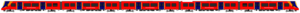
South Western Railway est une société d'exploitation ferroviaire britannique, appartenant à FirstGroup et MTR Corporation, qui exploite la franchise South Western. Elle exploite des services de banlieue depuis son terminus du centre de Londres à London Waterloo jusqu'au sud-ouest de Londres. SWR fournit des services suburbains et régionaux dans les comtés de Surrey, Hampshire et Dorset, ainsi que des services régionaux dans le Devon, le Somerset, le Berkshire et le Wiltshire. Sa filiale Island Line exploite des services sur l'île de Wight.
La Class 707 est une automotrice électrique exploitée par South Western Railway, construite par Siemens de 2015 à 2018, mise en service en 2017 en Angleterre. Elles ont été affectées a la banlieue de London Waterloo. Un total de 150 voitures pour trente rames ont été commandées pour augmenter la capacité et favoriser le confort des passagers dans la zone Londonienne de Waterloo. Au début de leurs carrières l'ensemble des rames était exploitées par l'ancienne concession ferroviaire qui exploitait la région du Sud-Ouest. Depuis que cette dernière fut remplacée par la South Western Railway, le 20 août 2017 l'ancien logo a été supprimé pour recevoir le nouveau afin d'être utilisé par la nouvelle compagnie.